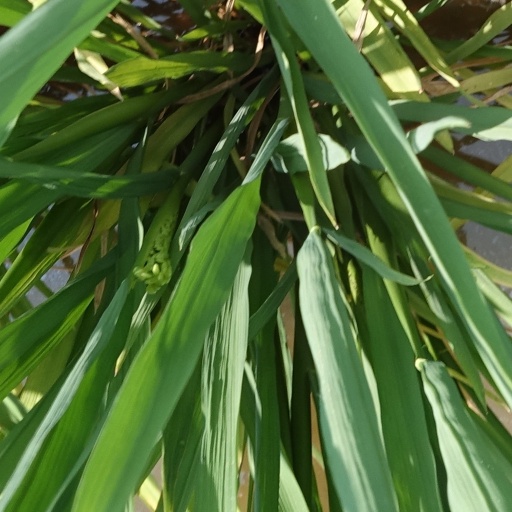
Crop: rice